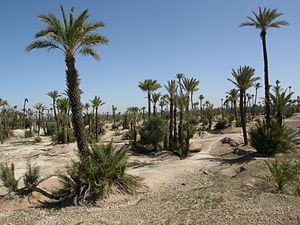
Palmeraie, Marrakech, Maroc. Février 2012
Le Maroc occupe une place relativement confortable concernant le tourisme à l'échelle continentale, il fait partie du trio de tête constitué avec l'Afrique du Sud et l'Égypte, cependant, à l'échelle mondiale le Maroc arrive à la 29ᵉ place et rêve de se hisser à la 20ᵉ place à l'horizon 2020. Le nombre d'arrivées de touristes au Royaume du Maroc est passé de 4,4 millions en 2001 à 9,3 millions en 2010 avec une croissance des revenus touristiques passant de 31 milliards de dirhams à près de 60 milliards de dirhams à la fin de la dernière décennie à la veille du printemps arabe. La progression du secteur touristique au Maroc a été accompagné par un plan stratégique dit vision 2010 d'un objectif de 10 millions de touristes vers l'année 2010, un plan enclenché le 10 janvier 2001 à Marrakech.
Marrakech, est une ville située dans le centre du Maroc au pied des montagnes de l'Atlas. Marrakech est surnommée « la ville rouge »ou la « ville ocre » en référence à la couleur rouge d'une grande partie de ses immeubles et ses maisons.
La palmeraie de Marrakech est une importante palmeraie du XIᵉ siècle du nord de Marrakech, au Maroc. Patrimoine naturel marocain de près de 100 000 palmiers, sur environ 15 000 hectares, elle est un des hauts lieux historiques de la culture du Maroc, de l'économie du Maroc, et du tourisme au Maroc.